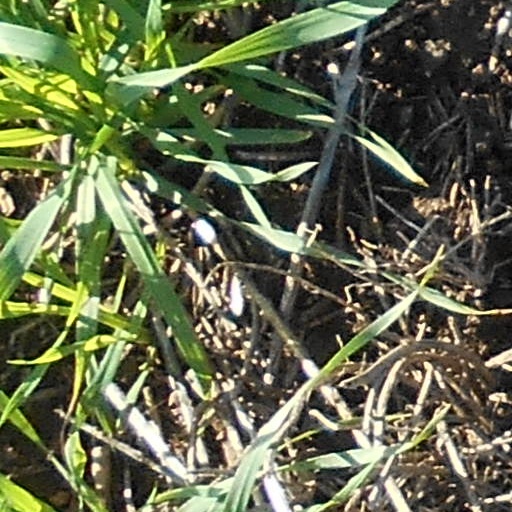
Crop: wheat